Typhoon Sinlaku (2002)

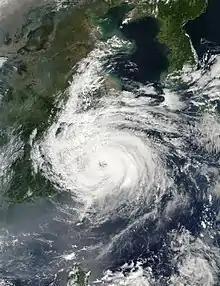
Typhoon Sinlaku approaching East China on September 7

Typhoon Sinlaku first affected Iwo Jima, producing sustained winds of , with gusts to . Residents on the small island of Minamidaitojima evacuated their homes to safer areas during the storm. Rainfall caused flooding on the island. Offshore Okinawa, a Philippine cargo ship went missing, prompting a rescue mission by the Japanese Coast Guard. The crew was rescued a day later, and no one was injured.